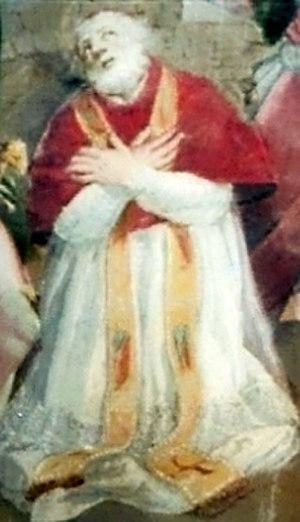
Anicet est, selon l'Église catholique, le 11ᵉ évêque de Rome qui siégea, de 154 ou 155 à 166.
Anicet est un prénom masculin fêté le 17 avril.